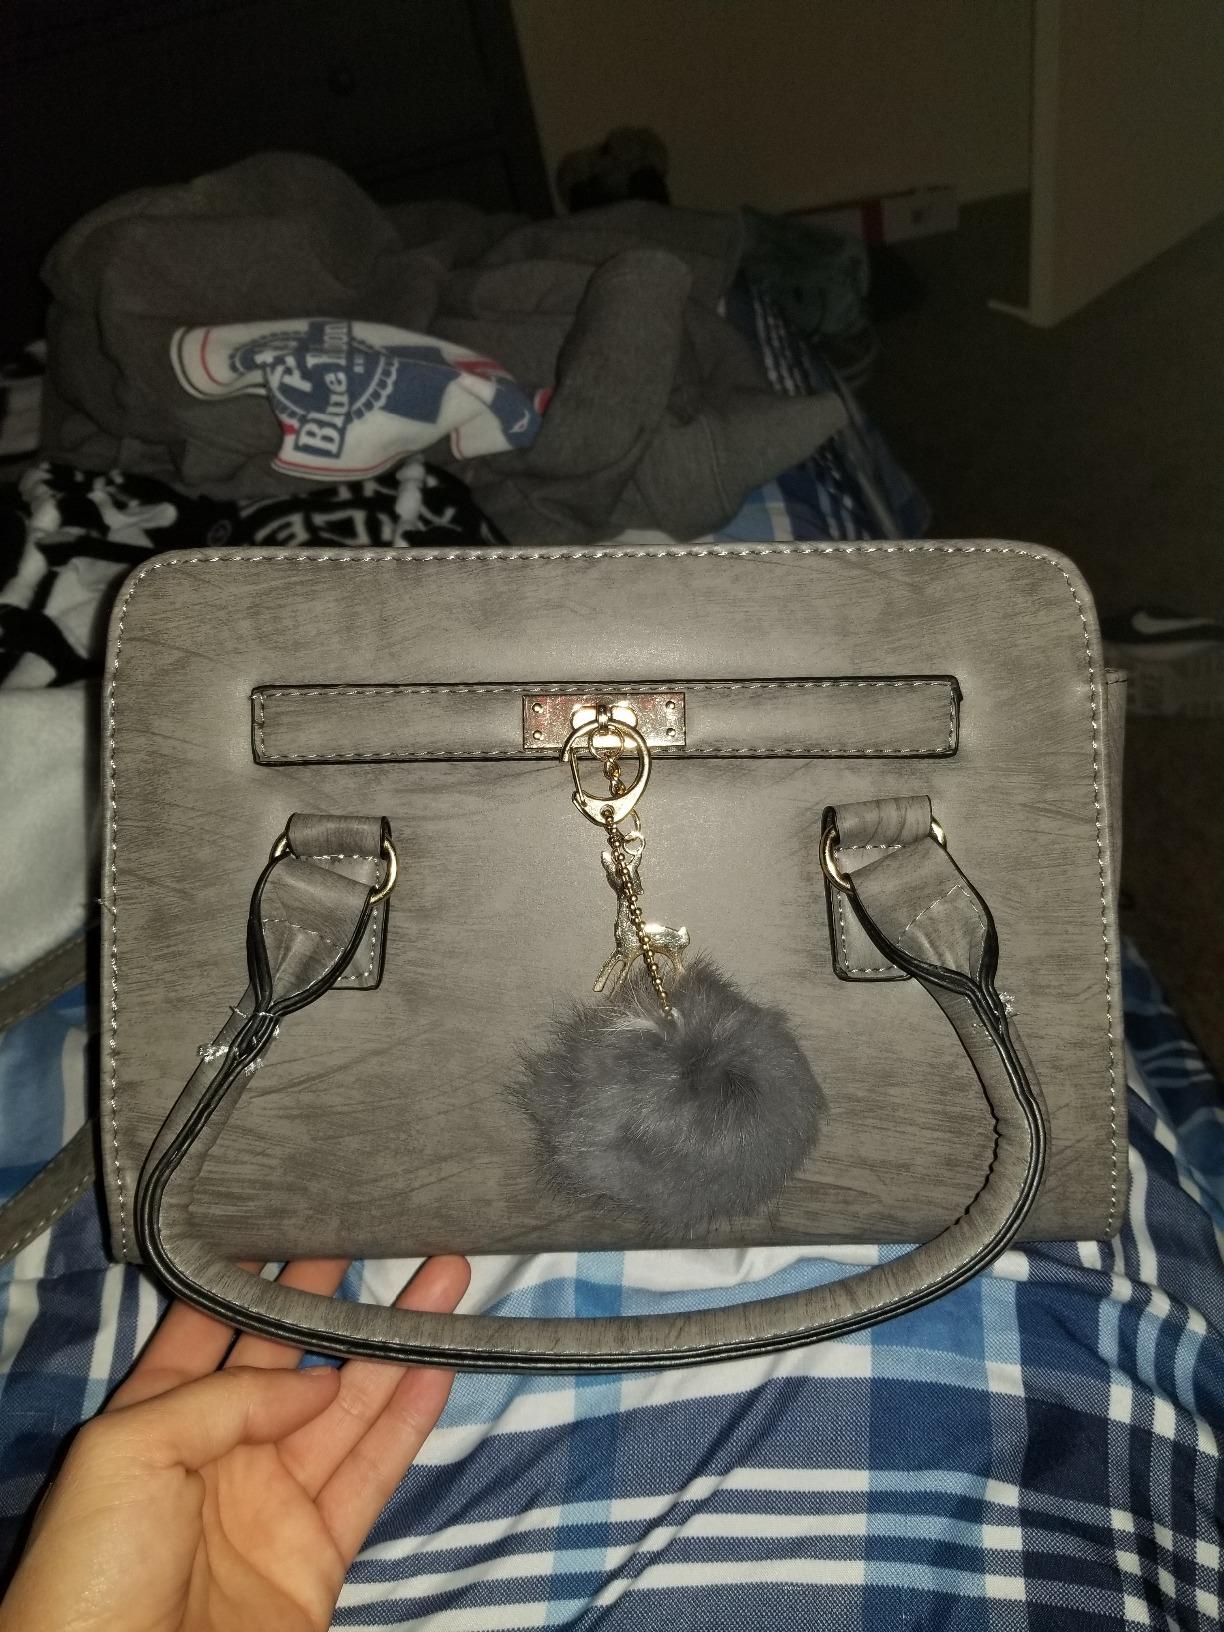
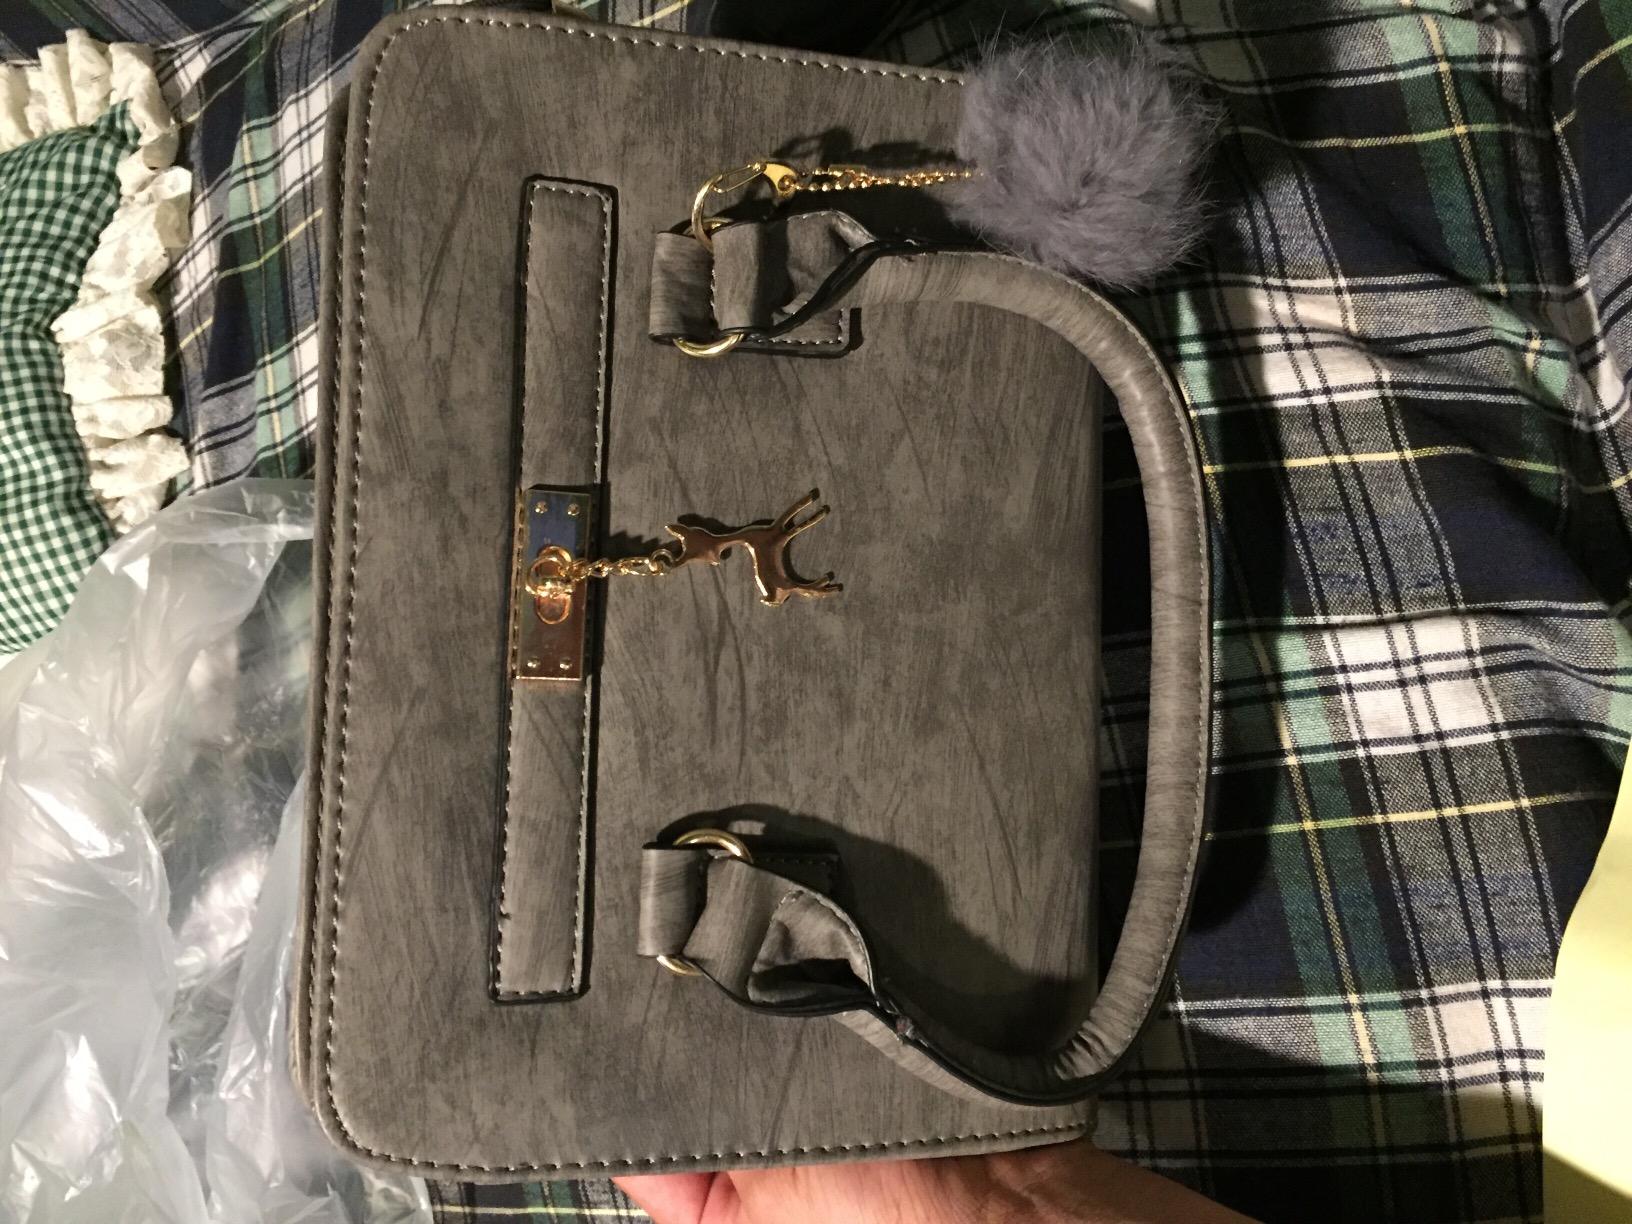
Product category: accessories_handbag
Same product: yes